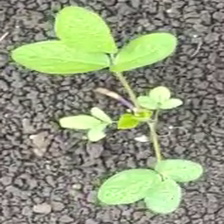
Weed species: Asian_Pigeonwings_(Clitoria Ternatea)